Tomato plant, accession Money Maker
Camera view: bottom (45 deg); turntable rotation: 300 degrees
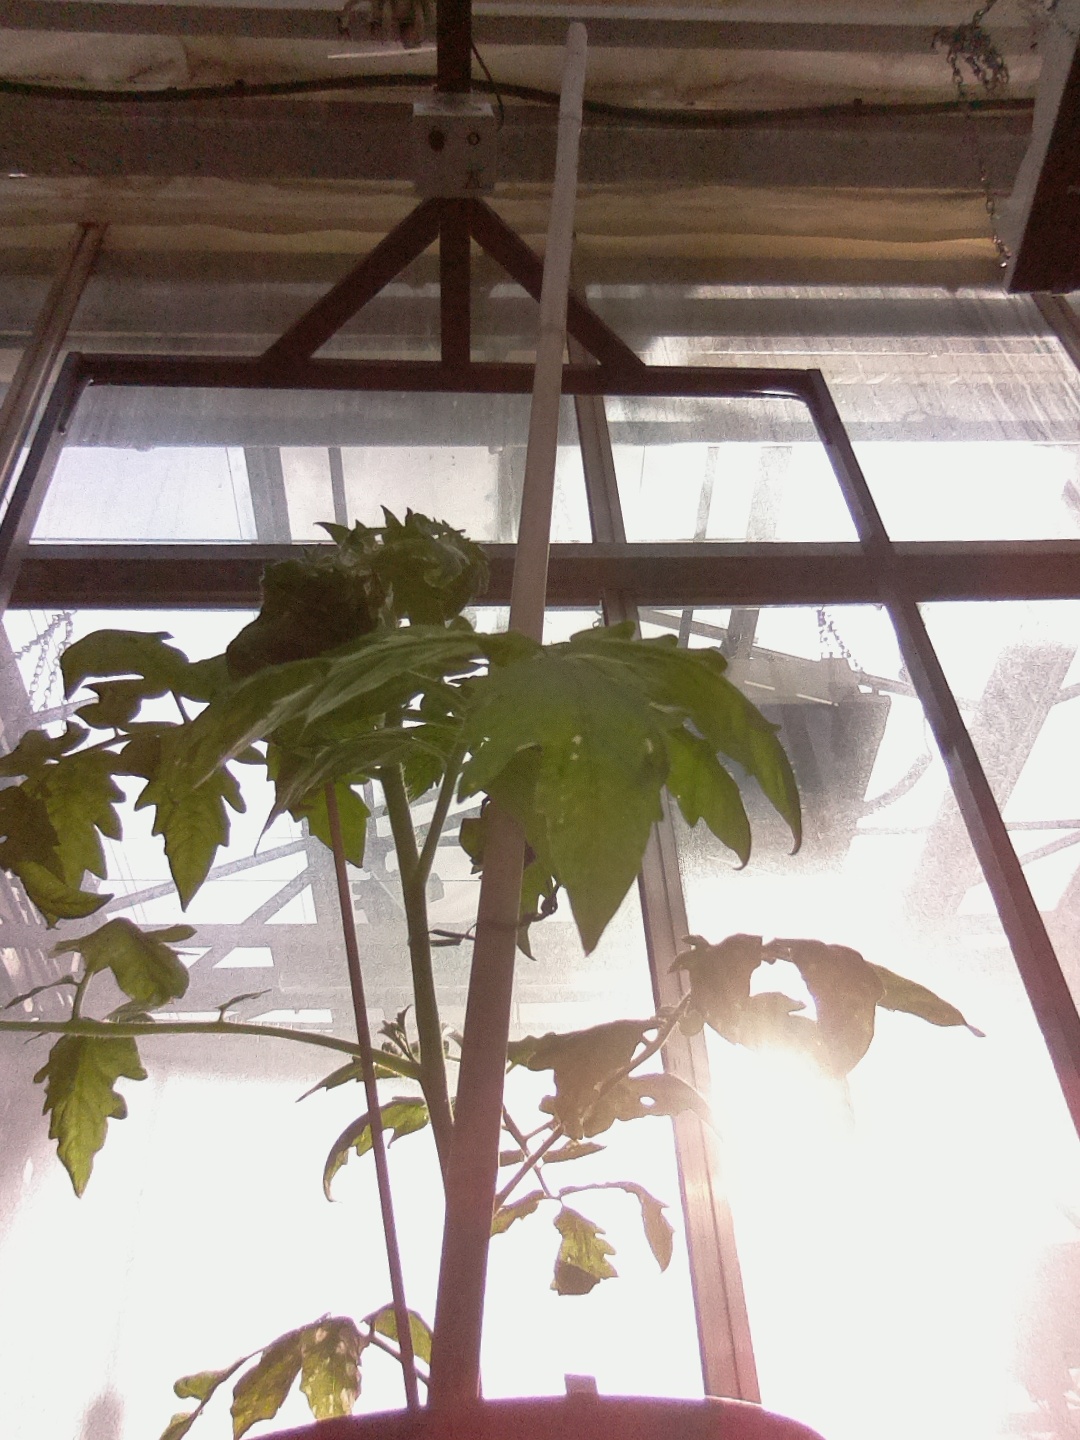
BBCH growth stage 14: 8 of true leaves visible